Indian Bank

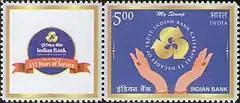
A 2017 stamp dedicated to the 111th anniversary of Indian Bank

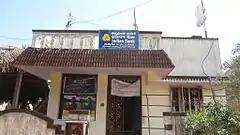
A branch of Indian Bank at Chettipet in Pondicherry

After the war, in 1947, it reopened its branch in Colombo. Indian Bank also reopened its branches in Burma, Malayan and Singapore, the last in 1962. The Burmese government nationalised all foreign banks, including Indian Bank's branch, in 1963.